Taft High School (Texas)

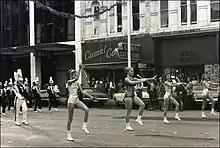
Taft High School Band marching in Governor Dolph Briscoe's inaugural parade, 1973

The "Band with Pride", Taft High School Band had received 21 consecutive UIL sweepstakes until the 2006-2007 school year, which entails receiving a first division rating in marching, concert performance, and sight reading. Most years it attends three Battle of the Bands-style pre-UIL competitions. Band members are also encouraged to participate in try-outs for All-Region, All-State, and All-State Jazz bands created by the Association of Texas Small School Bands. Every third year the band travels to Florida to perform in Walt Disney World's Magic Music Days.